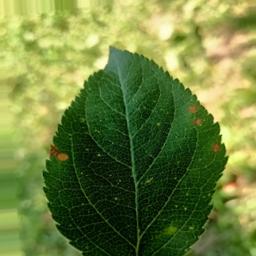
Label: Alternaria